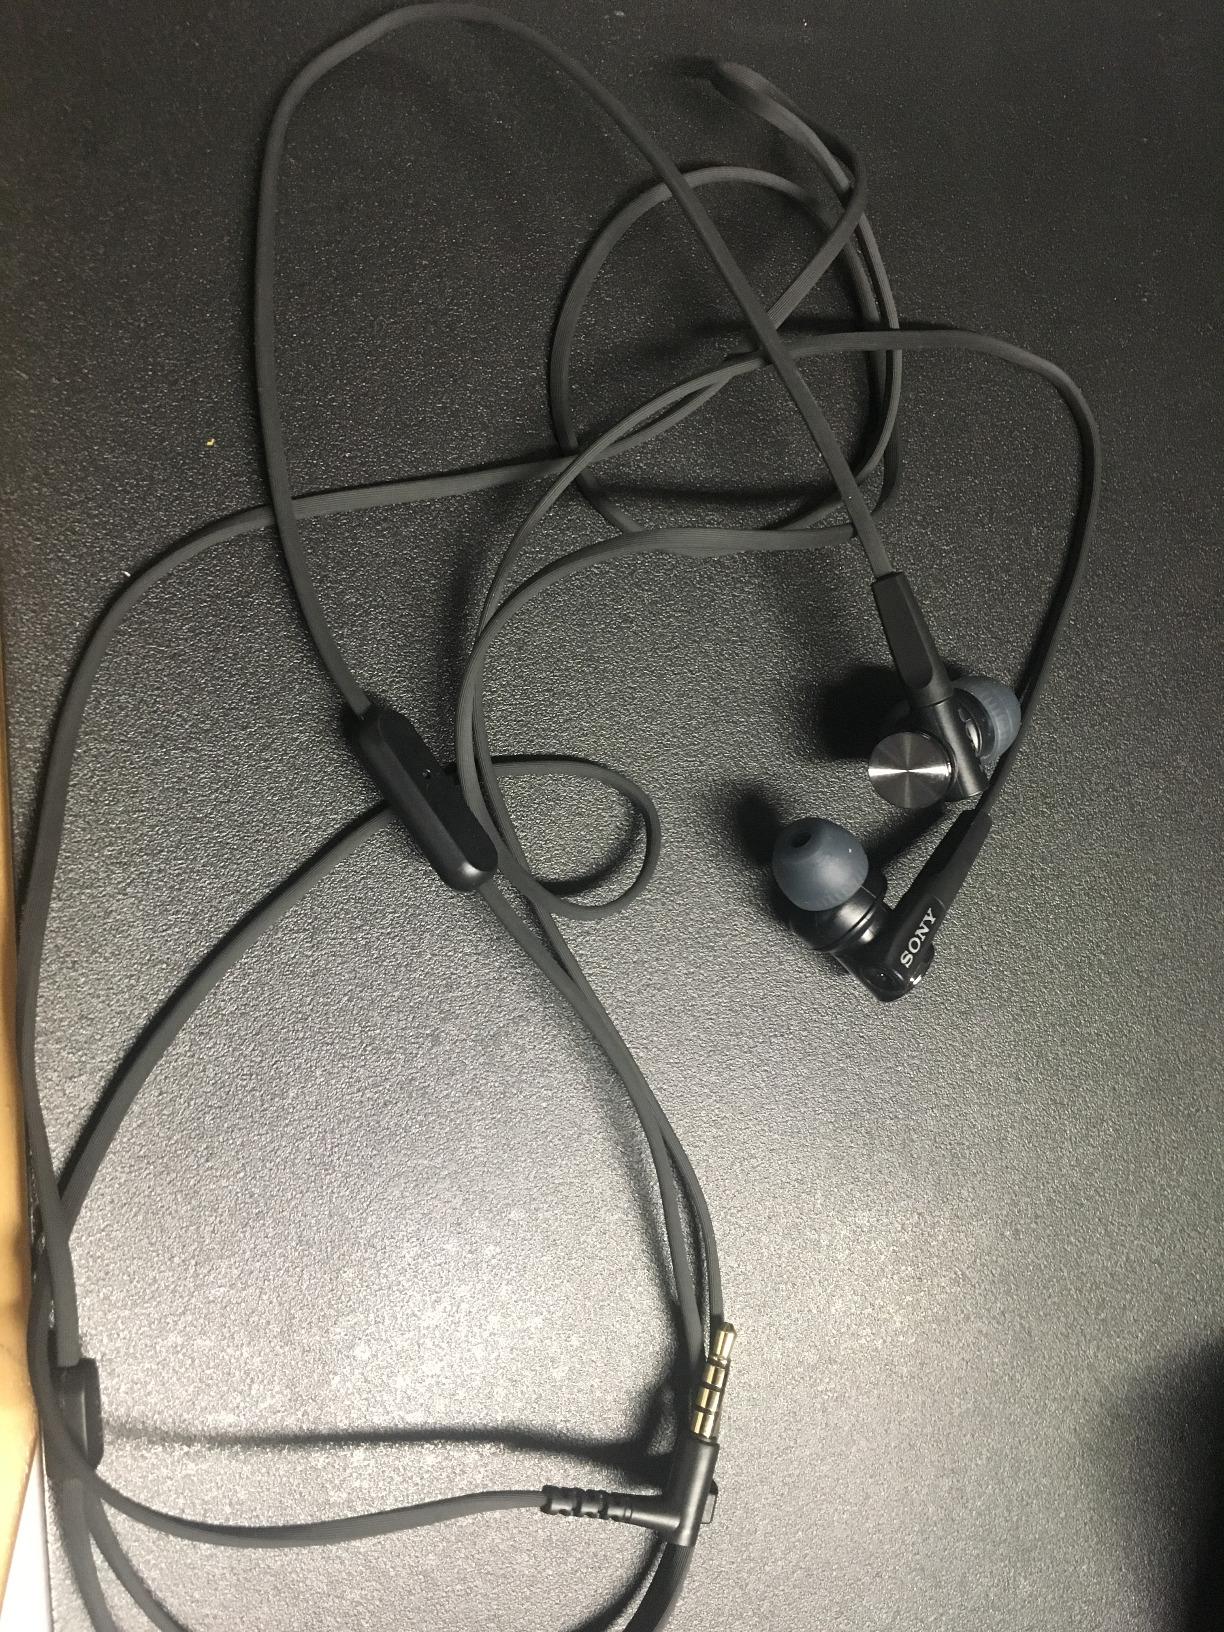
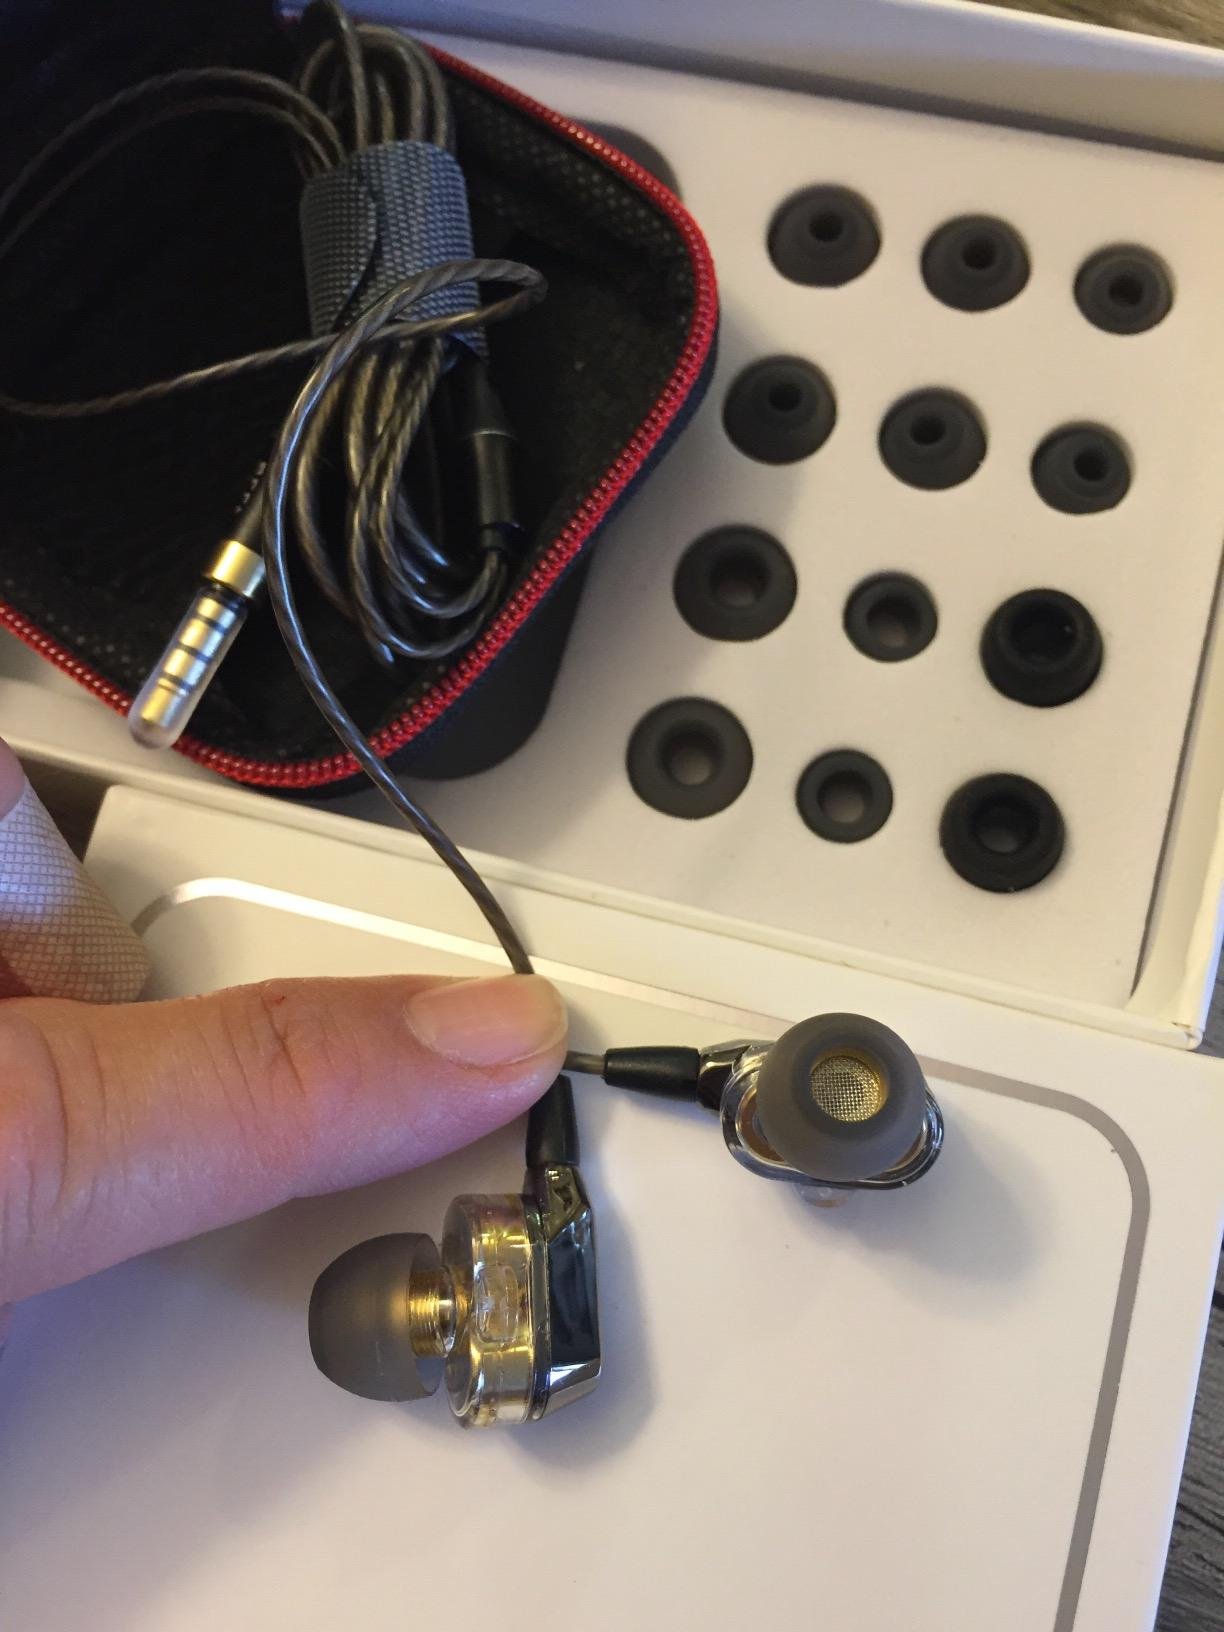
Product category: headphones
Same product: no